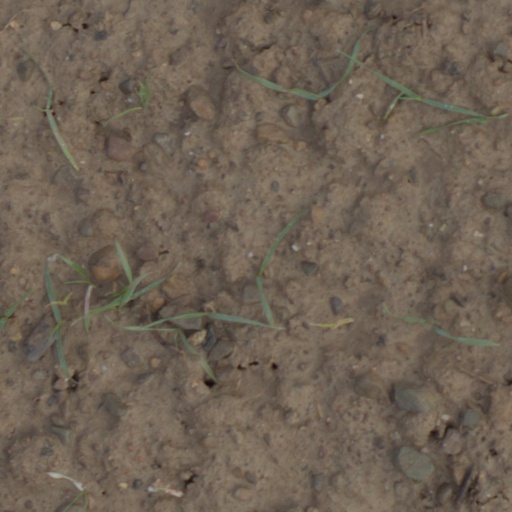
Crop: wheat